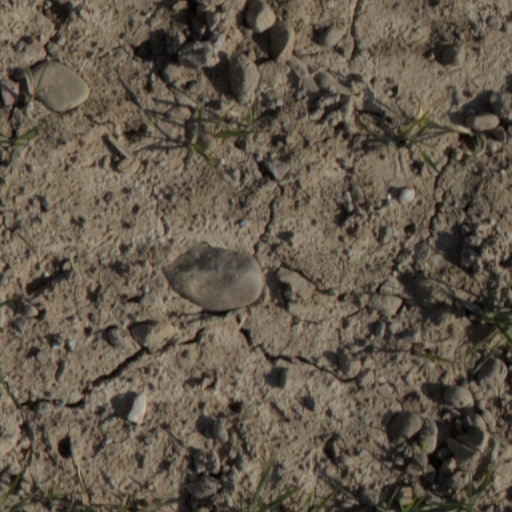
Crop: wheat